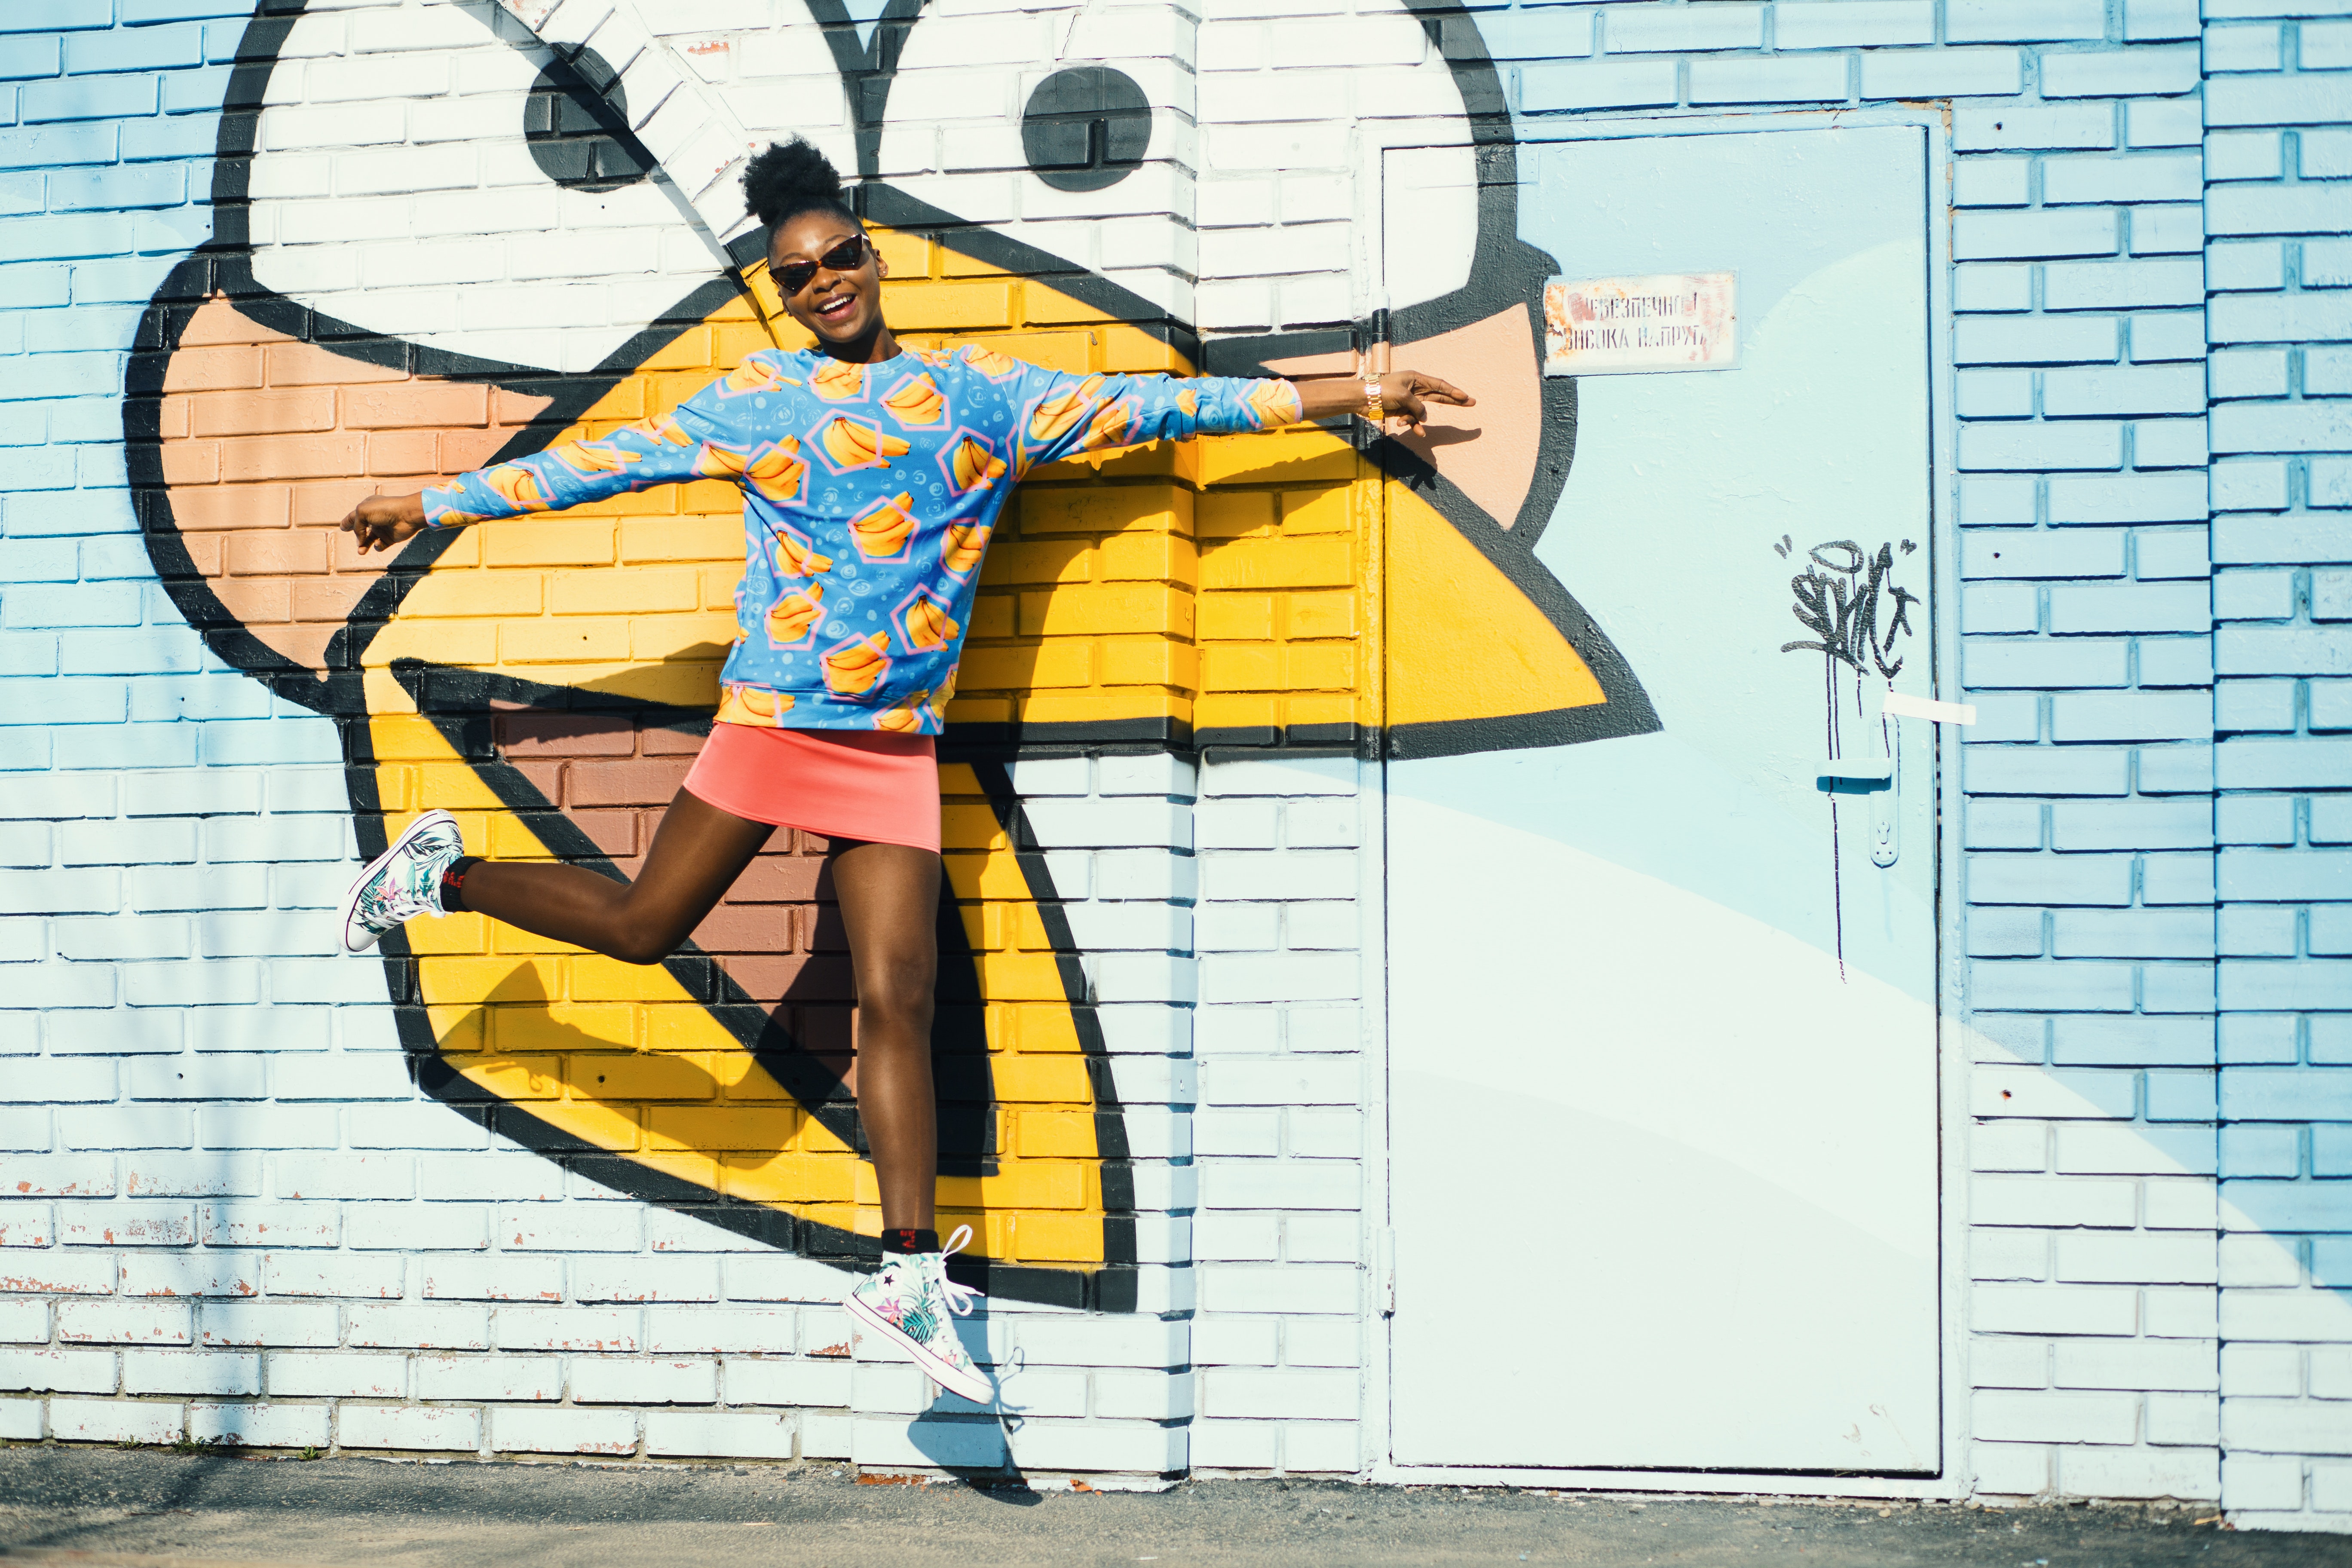
street art, wall, yellow, art, mural, graffiti, illustration, street, visual arts, style